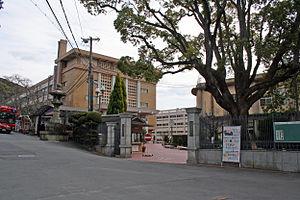
L'Université pour femmes de Kyoto ou KWU est une université privée, située dans l'arrondissement de Higashiyama-ku de Kyoto, préfecture de Kyoto au Japon. L’établissement prédécesseur de l'école est fondé en 1899 et élevé au titre d'université en 1949.